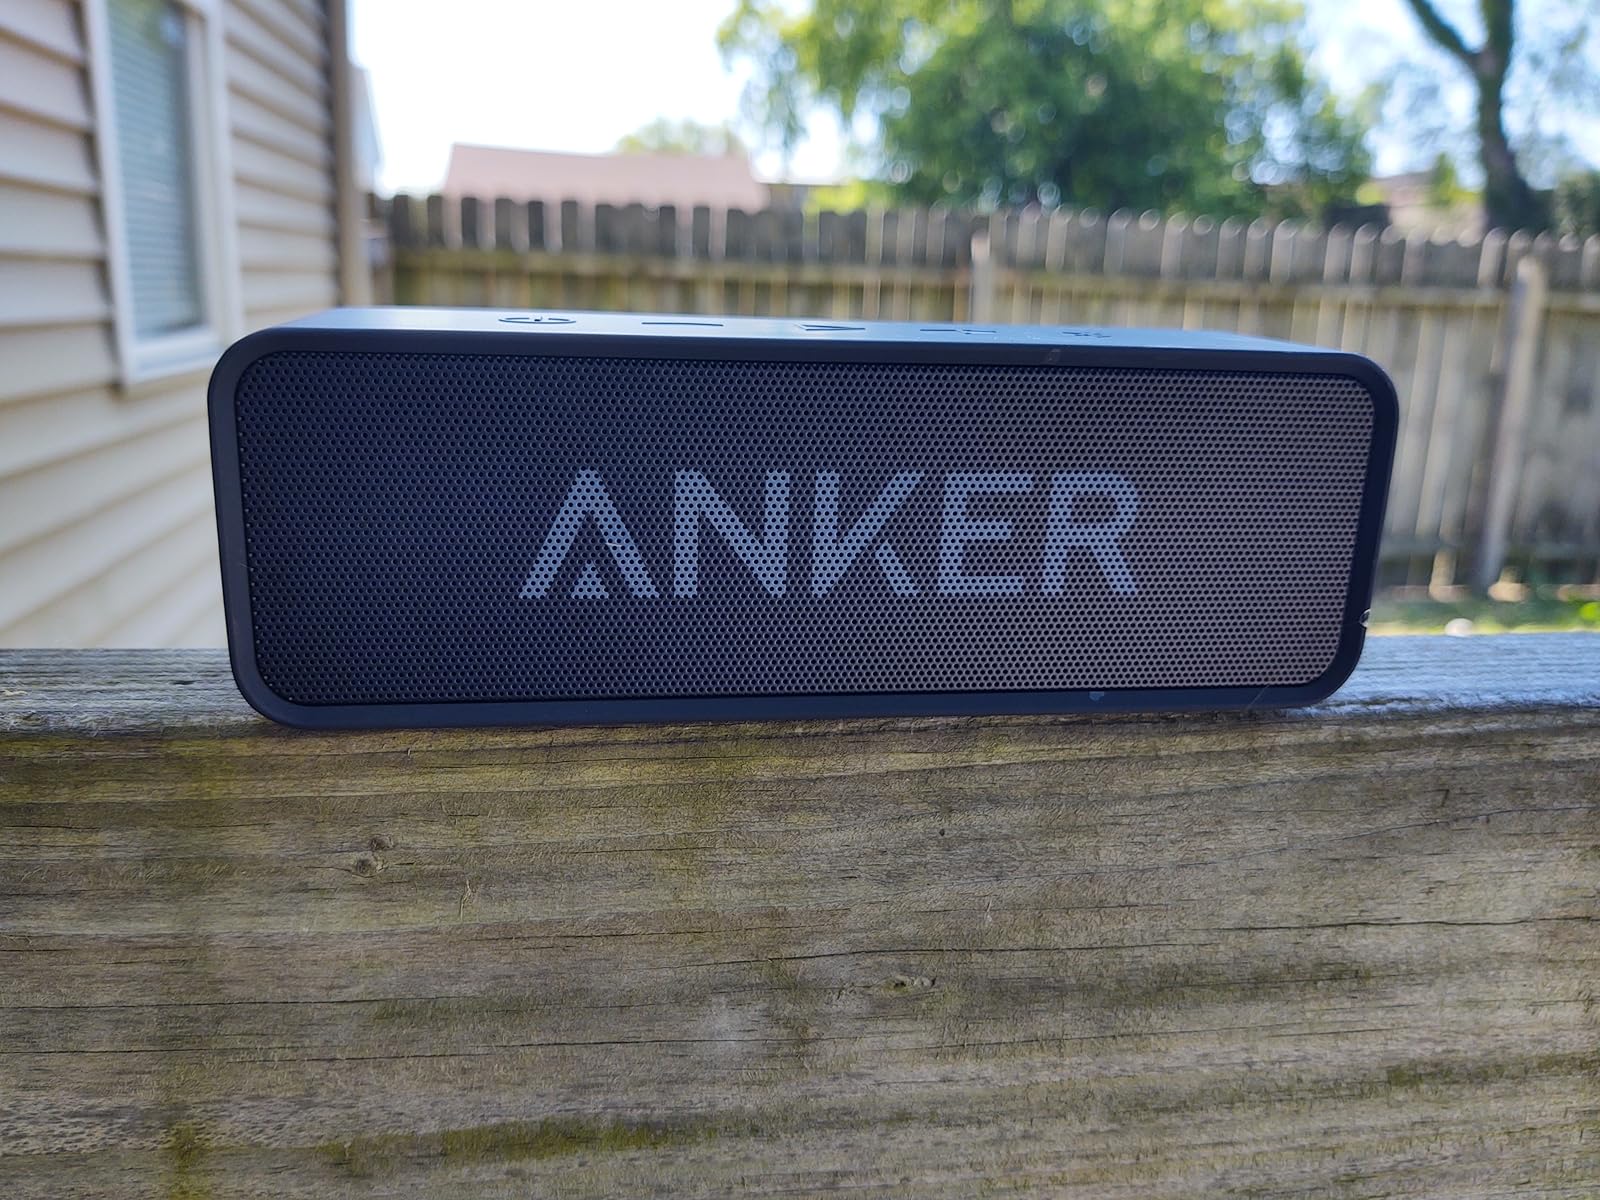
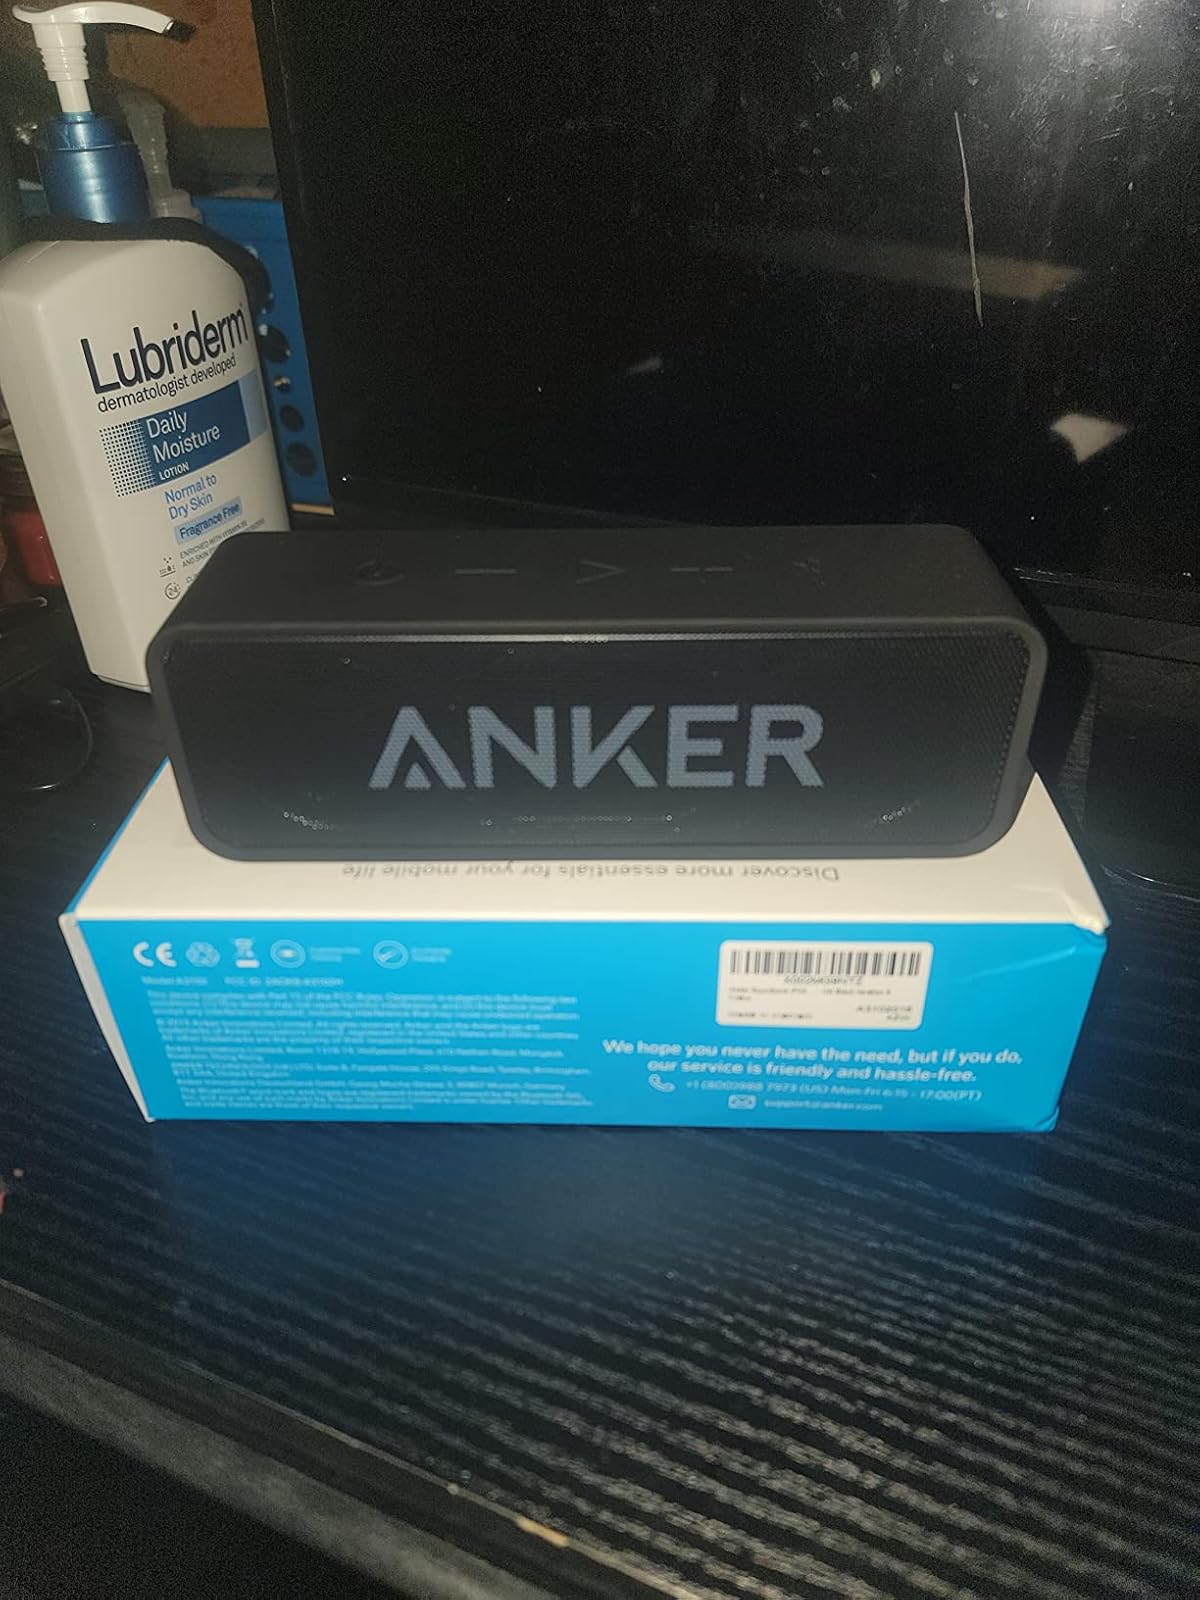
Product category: speaker
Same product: yes